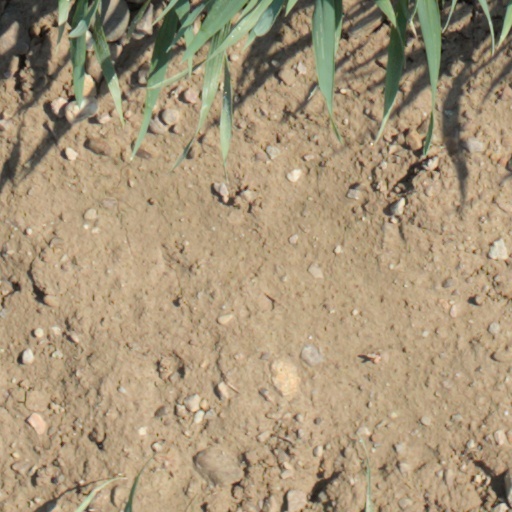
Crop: wheat